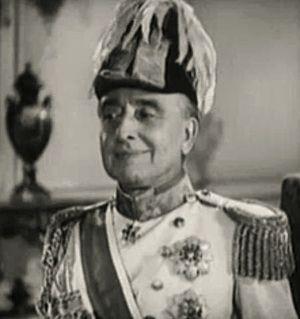
Ferdinand Gottschalk, né le 28 février 1858 à Londres, où il est mort le 10 novembre 1944, est un acteur et metteur en scène anglais.